Benjamin Brice

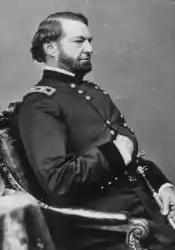
Maj. Gen. Benjamin Brice, 1863

Benjamin William Brice (November 30, 1809 – December 4, 1892) was a lawyer and soldier who served in the United States Army during the Black Hawk War and Mexican-American War. Later employed as the Paymaster General of the Union Army during the American Civil War and reconstruction era, Brice had on his retirement in 1872 risen to the rank of brevet major general.